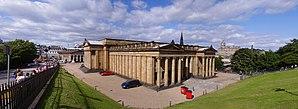
Bâtiment abritant la National Gallery of Scotland et la Royal Scottish Academy, situé sur le Mound, et vu depuis le sud en direction de Princes Street. Édimbourg, Écosse (Royaume-Uni).
Cette liste, forcément incomplète puisqu'il n'existe pas de catalogue raisonné des œuvres de Braque, recense en priorité, parmi les pièces les plus importantes de l'artiste, celles qui sont exposées dans des musées. Ou bien, dans le cas de collections particulières, celles qui sont le plus souvent prêtées et qui apparaissent dans les rétrospectives. Les œuvres de Georges Braque se composent principalement de tableaux, catégorie dans laquelle se trouvent les papiers collés, qui sont des compositions, à ne pas à confondre avec des collages. L'artiste a aussi réalisé des livres d'artistes, des lithographies, des eaux-fortes, des sculptures, des tapisseries et des bijoux.
La Galerie nationale d'Écosse est le musée d'art national d'Écosse, situé à Édimbourg et regroupant les collections de peinture et de sculpture. Comme pour les autres musées nationaux britanniques, l'entrée est gratuite.
Édimbourg /edɛ̃buʁ/ est une ville d'Écosse au Royaume-Uni.